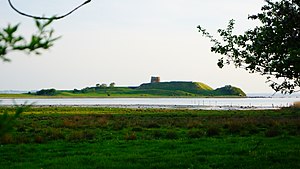
Hestehave Skov / Galleri
Kalø Slotsruin x
Hestehave Skov er en rekreativ kyst- og bynær statsskov på cirka 1,4 kvadratkilometer ved Rønde på det sydlige Djursland, 35 km nord for Aarhus. Hestehave Skovs nordende ligger små 500 meter fra Rønde bys sydlige udkant i et markant bakkelandskab.